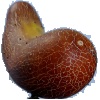
Label: Cucumber Ripe 1